Harald Nicolai Storm Wergeland

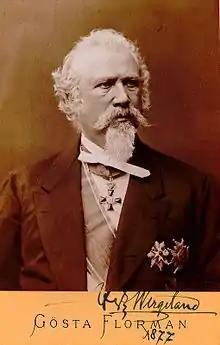
Photograph by Gøsta Florman, 1877

Harald Nicolai Storm Wergeland (27 May 1814 – 12 October 1893) was a Norwegian military officer, politician and mountaineer. Having reached the rank of major general by 1859, he served as Minister of the Army for several periods between 1857 and 1868. He later became lieutenant general. He had several notable family members.